Hazel Grove railway station (Midland Railway)

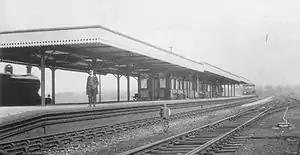
Hazel Grove (Midland) station in 1907, looking south

Hazel Grove (Midland) was a railway station in Hazel Grove, formerly in Cheshire, England; it was in use between 1 July 1902 and 1 January 1917 on the Midland Railway's New Mills to Heaton Mersey line.